Chili–West Historic District

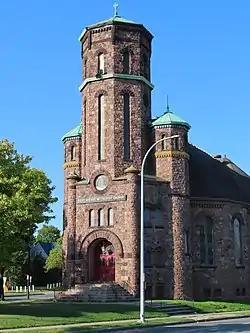

Chili–West Historic District is a national historic district located at Rochester, Monroe County, New York. The district encompasses 508 contributing buildings (351 primary buildings) in a predominantly residential section of Rochester. The district developed between about 1874 and 1935, and includes buildings in a variety of architectural styles including Queen Anne, Colonial Revival, Gothic Revival, and Tudor Revival, Mission Revival, and Bungalow / American Craftsman. The dwellings reflect designs directed toward a middle-class and working class clientele in a newly developing area of Rochester's Nineteenth Ward. Located in the district is the former St. Augustine Roman Catholic Church complex.